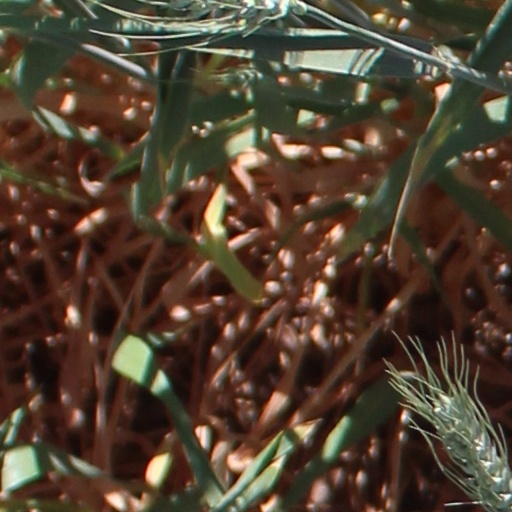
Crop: wheat